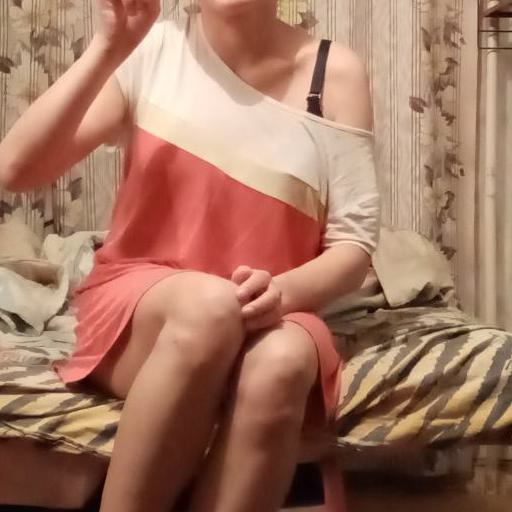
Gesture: no_gesture